1900 Toronto municipal election

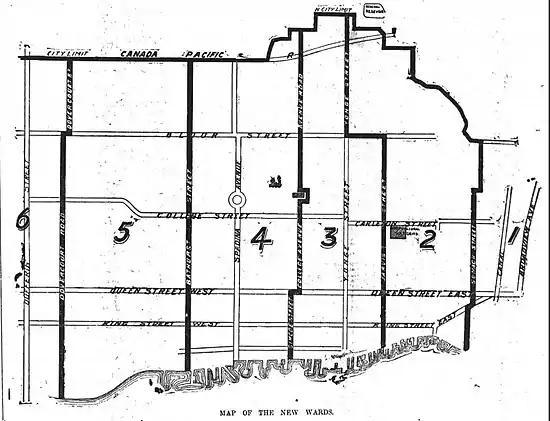
Map of Toronto's six wards (1892-1909), published in "The Globe", 1 January 1892.

Four alderman were elected to sit on Toronto City Council in each of six wards. Former Alderman John Leslie filled the vacancy left by the retirement of Alderman Frankland in the First Ward. Aldermen Davies, Score, Hanlan, Graham, and Lynd were all defeated.